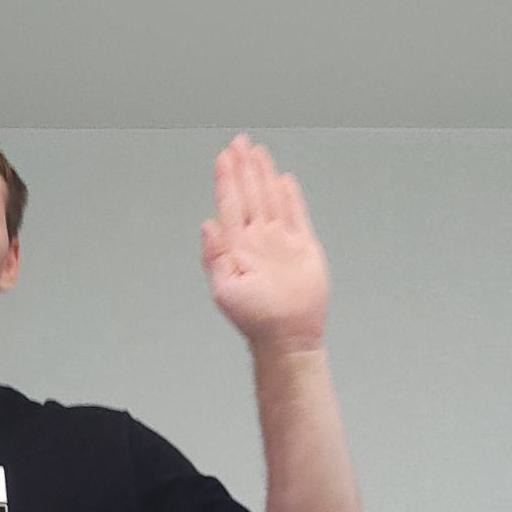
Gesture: stop